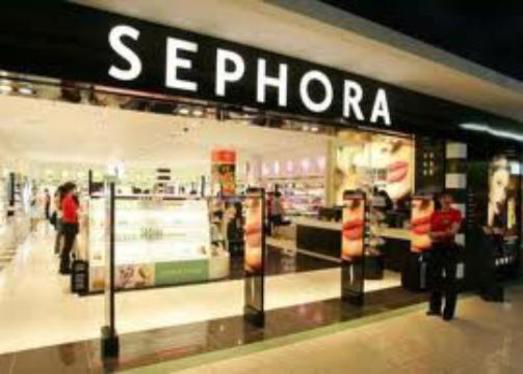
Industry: Necessities